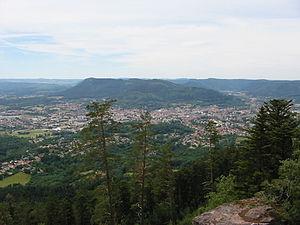
L'Ormont est une montagne d'élévation modeste située dans les Vosges gréseuses, couverte d'une vaste forêt de résineux au XXᵉ siècle. Ce massif orienté a servi de gigantesque balise au sud de la voie des Saulniers qui permettait autrefois de franchir en ligne droite la montagne pour gagner la plaine d'Alsace à Ebersmunster. Cette voie romaine laissant son nom au col de Saales est la seule reconnue au sud de Saverne.